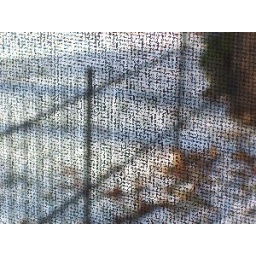
The wrought iron fence in front yard, as seen through window screen.